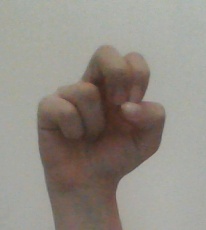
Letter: gaaf